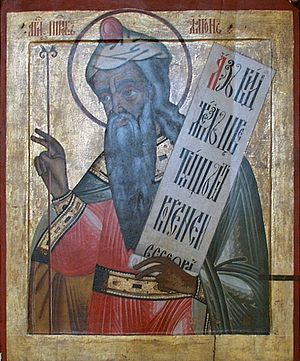
Aron
Aron på russisk ikon fra første fjerdedel af 1700-tallet
Aron var israelitternes første ypperstepræst, en ældre bror til Moses. Søsteren Mirjam var den ældste af de tre.